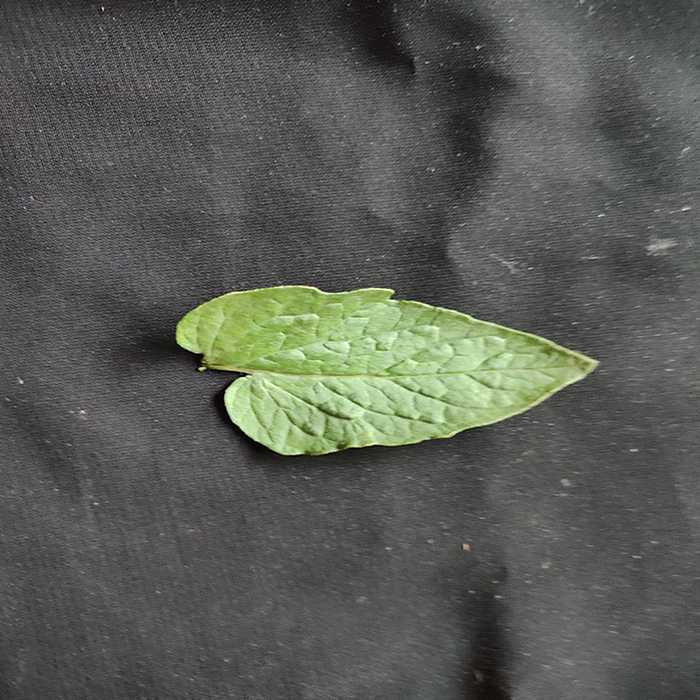
Plant: Tomato
Label: Tomato Fresh leaf